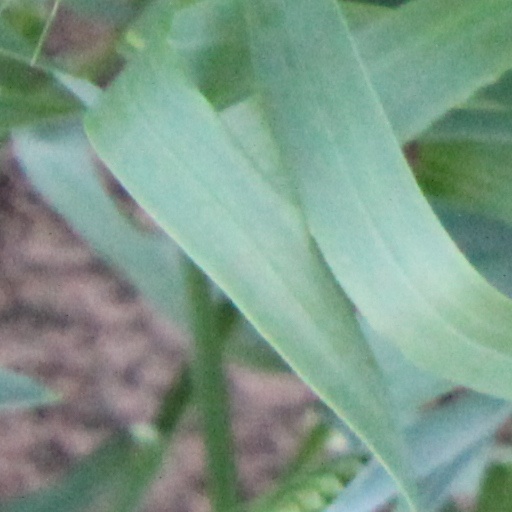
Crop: wheat